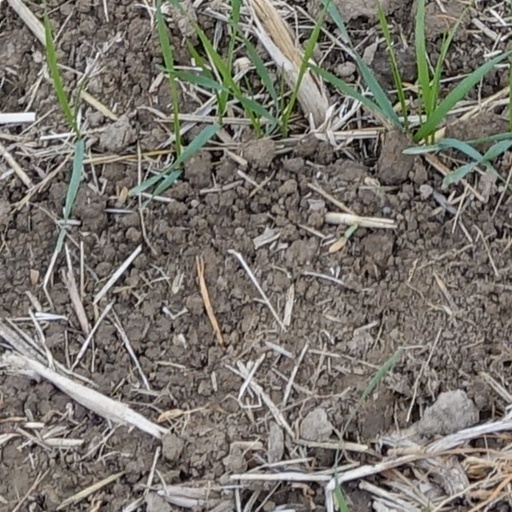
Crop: wheat